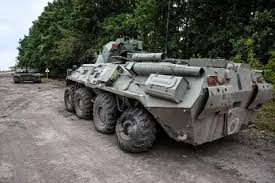
Label: BTR